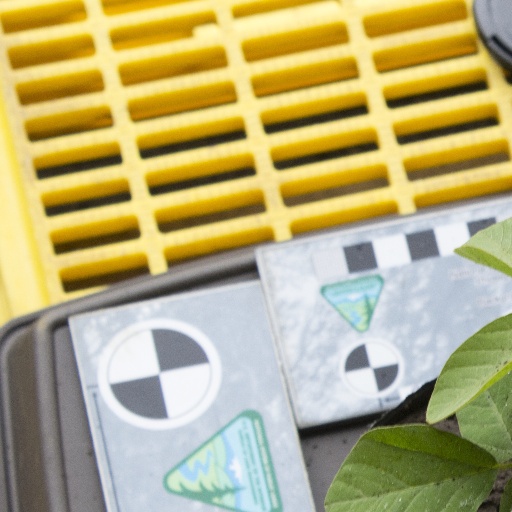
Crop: soybean